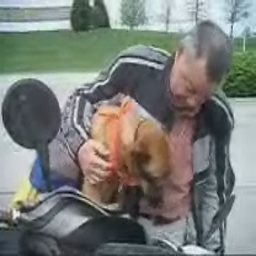
a man holding a dog under his arm
A man who is holding a small dog.
A man on a motorcycle holding a dog while looking down.
A man holding a dog sitting outside looking down.
Man sitting on motorcycle holding a dog who wants to get off.